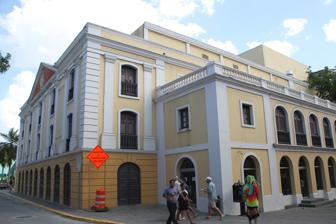
Building: Teatro Tapia
Country: Puerto Rico
Year built: 1832
Theater in San Juan, Puerto Rico Teatro Alejandro Tapia y Rivera Address Calle Fortaleza San Juan Puerto Rico Coordinates 18°27′56″N 66°6′43″W / 18.46556°N 66.11194°W / 18.46556; -66.11194 Owner Municipal Government of San Juan Capacity 700 Construction Built September 21, 1824 Opened 1832 ( 1832 ) Years active 1832 - present Architect José Navarro y Herrero (1832 original design) Tulio Larrínaga (1877 restoration) Website www .sanjuan .pr /sites /tapia / Teatro Tapia U.S. Historic district Contributing property U.S. National Historic Landmark District Contributing Property Architectural style Renaissance Revival Part of Old San Juan Historic District ( ID72001553 & ID13000284 ) Significant dates Designated CP October 10, 1972 Designated NHLDCP February 27, 2013 Teatro Alejandro Tapia y Rivera (commonly referred as "Teatro Tapia"), is the oldest free-standing drama stage building located in San Juan, Puerto Rico . It is named after Alejandro Tapia y Rivera (1826–1882), a Puerto Rican poet and dramatist. Location The theater faces east, across from Plaza de Colón, on Fortaleza Street, and was constructed in 1824. It was designed in the Italian style as a horseshoe shaped opera house with three tiers of boxes. A block south lies a brick-shaped former Casa de camineros , house of road-maintainers. To the north-east lies a string of cultural institutions: the restored Casino de Puerto Rico , the YMCA , the Carnegie library , the Ateneo Puertorriqueño , and Moorish-inspired Casa de España . In the northern seaward cliff sprawls the historic and labyrinthine fort of San Cristóbal . The original landward gate of old San Juan lays just east of this site on Calle Fortaleza. Significance For over one hundred years since it was built it was the center of cultural life in the city. Famous soprano Adelina Patti sang there in one of her earlier tours of the Americas during the mid-nineteenth century. Other notable performers to have graced its stage include the Russian ballerina Anna Pavlova . Emilio Pasarell and Antonia Saez have said that "the most significant moments of Puerto Rico's musical history are associated with...Teatro Tapia." History View of the Tapia Theater and the San Juan Bay, in Old San Juan, Puerto Rico, in 1908. Initially named the San Juan Municipal Theater, it was renamed the Antonio Paoli Theater in 1935. It was subsequently officially renamed the Teatro Alejandro Tapia y Rivera in 1937. After years of neglect during the 1940s, the theater was saved from demolition by the former long-time Mayor of San Juan Felisa Rincón de Gautier . It was restored in the late 1940s and has subsequently been used to provide a venue for musical theater , drama and other cultural events. With a maximum capacity of 647 people, this 19th-century theater serves as an arena for cultural events and enchanting ballet performances. The interior audience hall is remarkable for the period. Subsequent restorations (in 1976 and 1997) returned it to its old charm. References ^ a b Donald Thompson (1990). "Notes on the Inauguration of the San Juan (Puerto Rico) Municipal Theater". Latin American Music Review . 11 . JSTOR 780360 . ^ Antonio Paoli. Music of Puerto Rico. External links Media related to Teatro Tapia at Wikimedia Commons